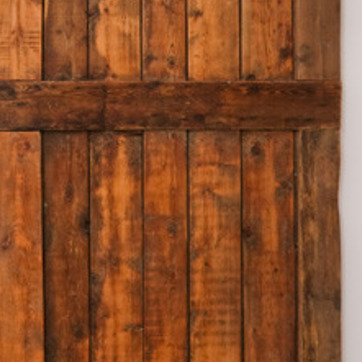
Material: wood